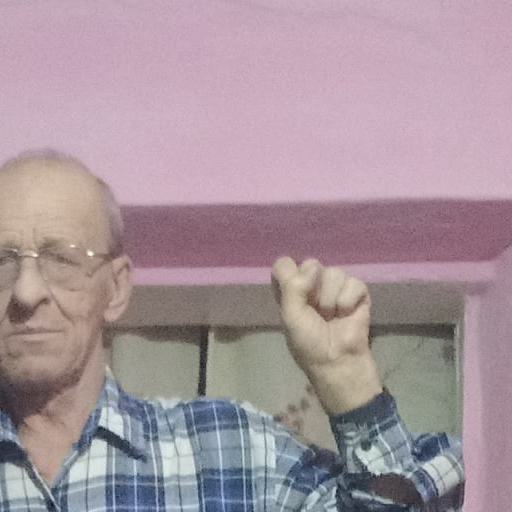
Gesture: fist